Bellifortis

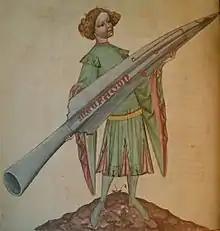
A squire holding the victory-bringing iron head of Alexander the Great's spear called "Meufaton" ("Bellifortis" )

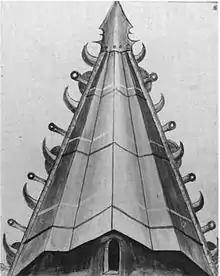
A giant war carriage supposed to have been invented by Alexander the Great ("Bellifortis")

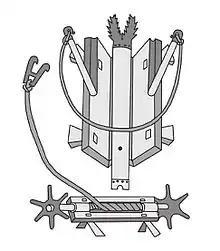
Springald illustration from Konrad Kyeser's book "Bellifortis"

Bellifortis ('War Fortifications') is the first fully illustrated manual of military technology, written by Konrad Kyeser and dating from the start of the 15th century. It summarises material from classical writers on military technology, like Vegetius' "De Re Militari" and Frontinus' anecdotal "Strategemata", emphasising "poliorcetics", or the art of siege warfare, but treating magic as a supplement to the military arts; it is "saturated with astrology", remarked Lynn White, Jr. in a review of the first facsimile edition.